Sisters of the Holy Family of Villefranche

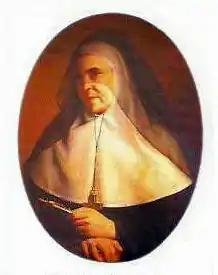
Saint Émilie de Rodat, founder of the Sisters of the Holy Family of Villefranche.

The Sisters of the Holy Family of Villefranche (French: "Sœurs de la Sainte-Famille de Villefranche"; Latin: "Congregatio Sororum a Sacra Familia"; abbreviation: "S.F."), also called the Sisters of Villefranche, is a religious institute of pontifical right whose members profess public vows of chastity, poverty, and obedience and follow the evangelical way of life in common. The congregation was founded in 1815 by Émilie de Rodat in Villefranche-de-Rouergue, in southern France. Rodat established several schools and provided free education for girls, eventually expanding to other types of ministries, including visiting prisoners, caring for the ill and establishing hospitals, founding rescue homes for prostitutes, and establishing cloistered communities. By the time Rodat died in 1852, there were 38 houses, 25 cloistered communities, and 32 schools with over 5,000 students sponsored by the Sisters of the Holy Family of Villefranche in several countries. As of 1999, there were 520 Sisters of the Holy Family of Villefranche worldwide. In 2016, the congregation celebrated the bicentennial anniversary of its founding.